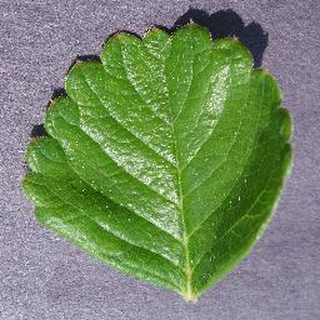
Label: healthy_strawberry